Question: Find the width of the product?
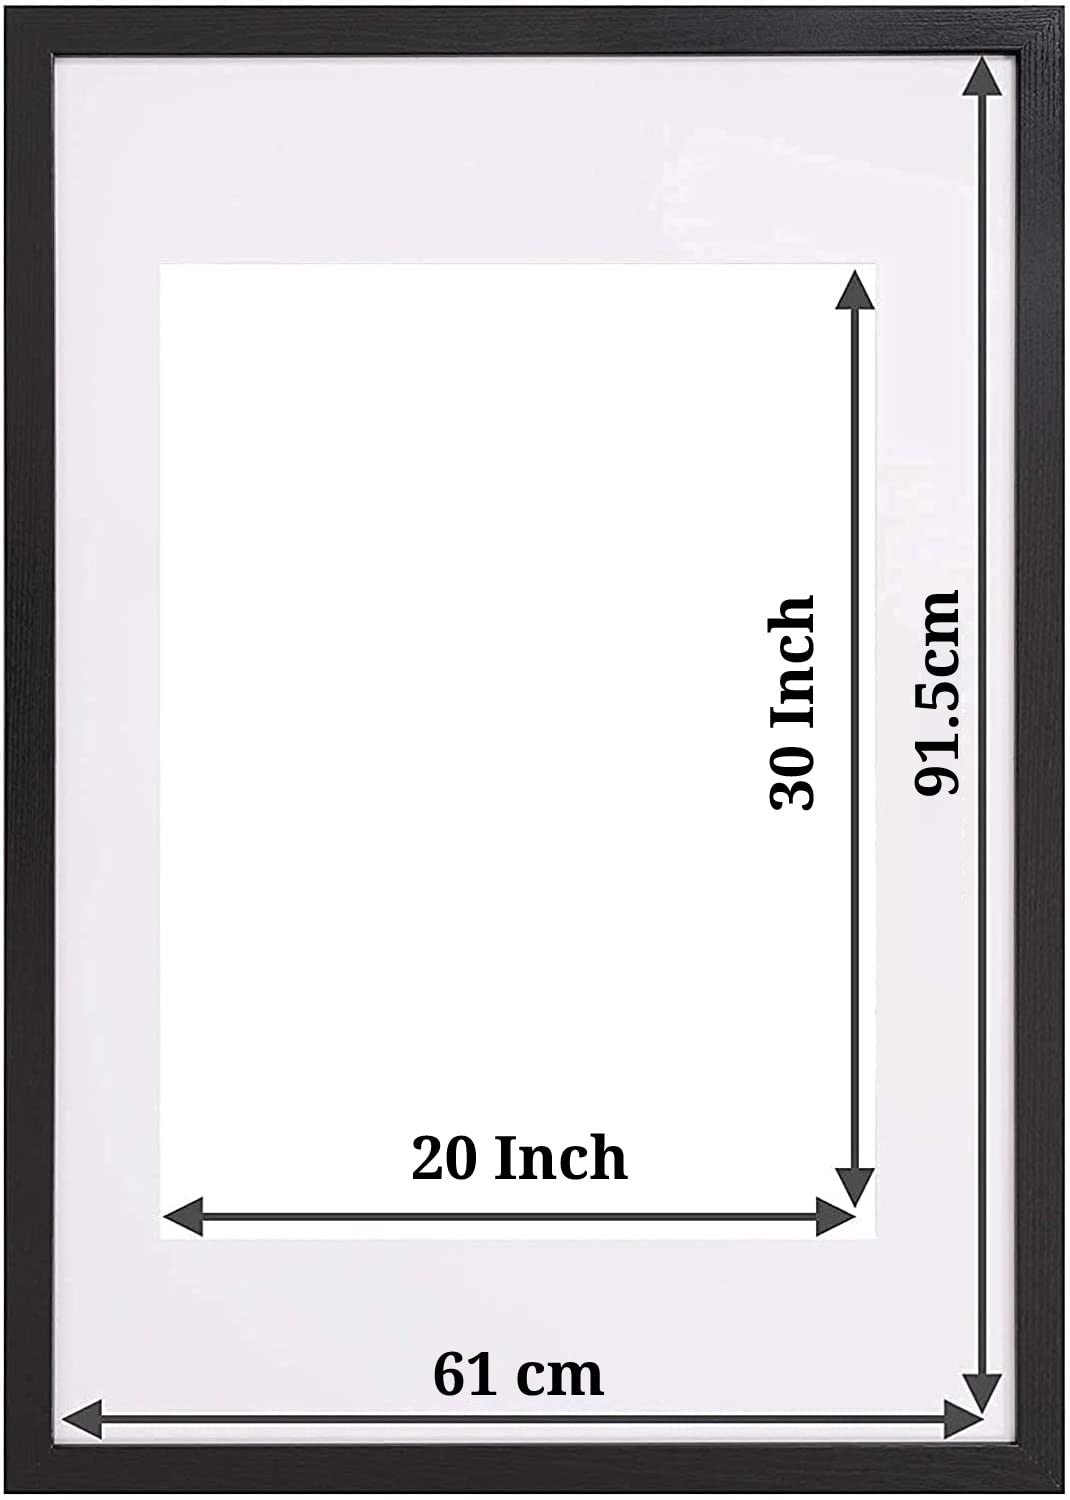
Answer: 61.0 centimetre